James Dupree Henry

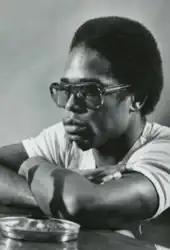
Henry during an in-prison press conference in November 1979

In June 1974, a 12-member jury found Henry guilty of first-degree murder and sentenced him to death days later. He was housed at Florida State Prison to await his execution. He was first scheduled to be executed on December 6, 1979, after Florida governor Bob Graham signed to approve the execution.